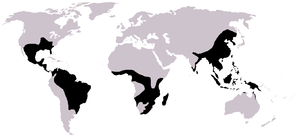
Les Microhylidae sont une famille d'amphibiens. Elle a été créée par Albert Günther en 1858.